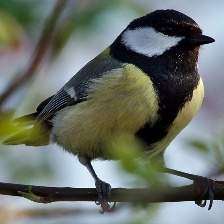
Species: PARUS MAJOR
Scientific name: PARUS MAJOR
ImageNet parent category: chickadee